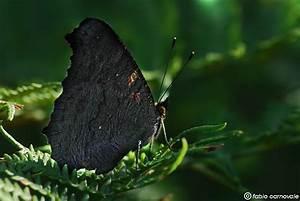
butterfly